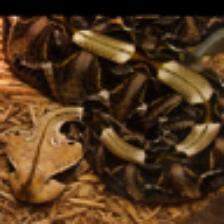
Label: NonHuman